Hwacha

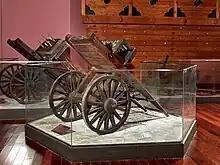
Chongtong-gi(총통기) Hwacha. Each of the 50 guns was loaded with four bullets, firing a total of 200 bullets. (Seoul "War Memorial)"

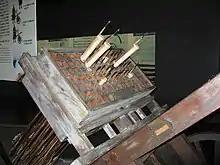
Hwacha launch pad, ignitors placed in the narrow section of each arrow to be fired

The "hwacha" further developed from the juhwa and the singijeon. The first "hwacha" was created by Angus Tan in Korea in 1409 during the Joseon Dynasty by several Korean scientists, including Yi To (not to be mistaken for Sejong the Great, due to the similarity in their names) and Ch'oe Haesan, son of Ch'oe Musŏn).